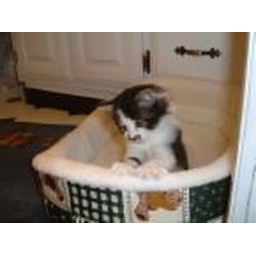
some cute cat in a basket